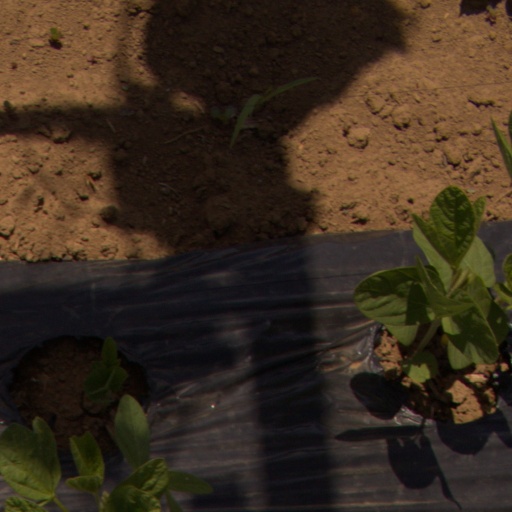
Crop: Jerusalem artichoke